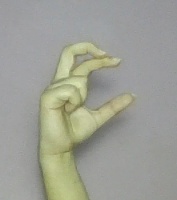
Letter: thal